Great Living Chola Temples

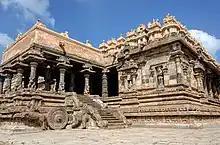
Airavatesvara Temple

The Brihadisvara Temple at Thanjavur is a Hindu temple dedicated to Shiva. It is one of the largest South Indian temples and an exemplary example of fully realized Tamil architecture. Built by Raja Raja Chola I between 1003 and 1010 AD. The original monuments of this 11th century temple were built around a moat. It included gopura, the main temple, its massive tower, inscriptions, frescoes and sculptures predominantly related to Shaivism, but also of Vaishnvaism and Shaktism traditions of Hinduism. The temple was damaged in its history and some artwork is now missing. Additional mandapam and monuments were added in centuries that followed. The temple now stands amidst fortified walls that were added after the 16th century.